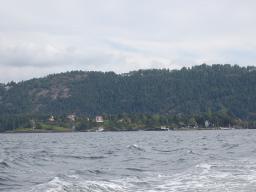
Label: Background_without_leaves